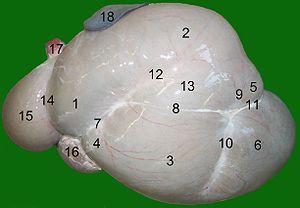
Le mouton, Ovis aries, est un animal domestique, mammifère herbivore ruminant appartenant au genre Ovis de la sous-famille des Caprinés, dans la grande famille des Bovidés. Comme tous les ruminants, les moutons sont des ongulés marchant sur deux doigts. Dans le langage courant, les moutons désignent un ensemble où la femelle est la brebis et le mâle le bélier, tandis que le jeune mâle est un agneau et la jeune femelle une agnelle.